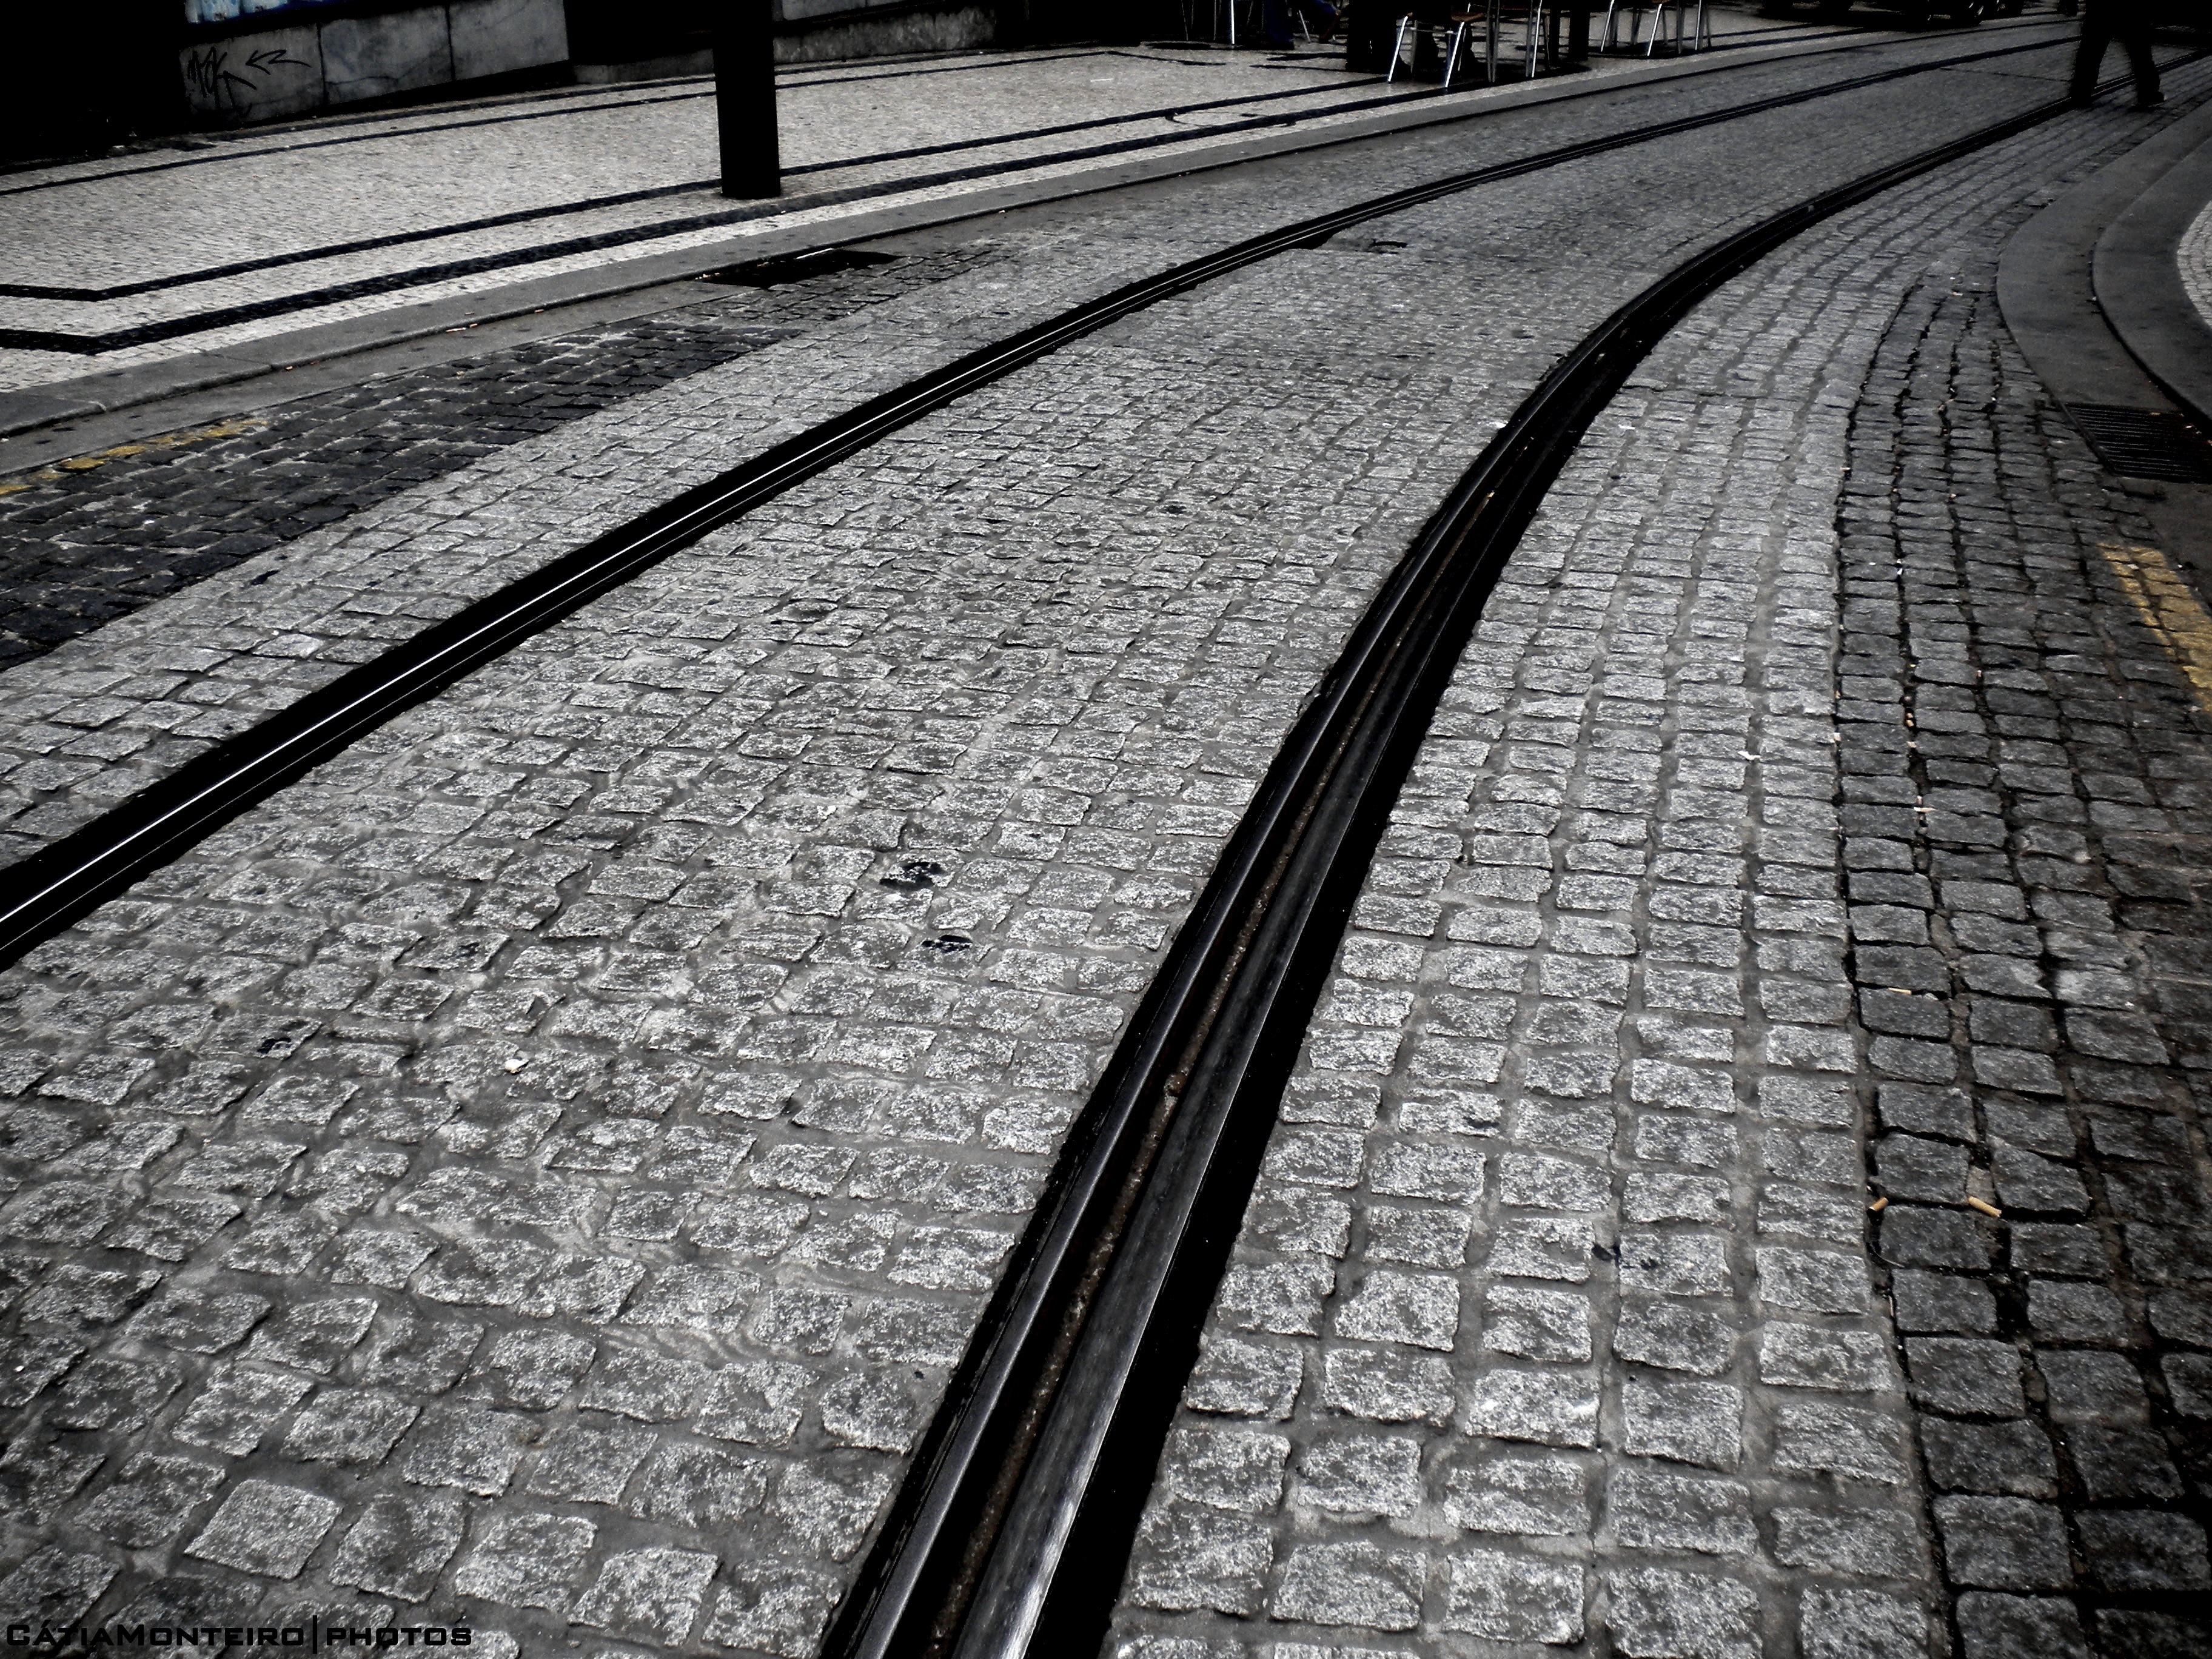
black and white, track, road, street, ground, city, asphalt, pavement, tourist, tram, transport, line, black, monochrome, lane, rails, symmetry, shape, porto, flooring, road surface, monochrome photography